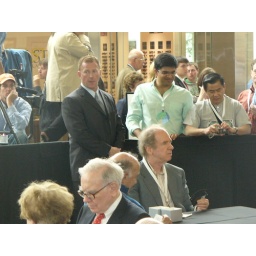
Finally Ashwin is at the barrier (the guy wearing the green shirt near the security).